Baffin Bay

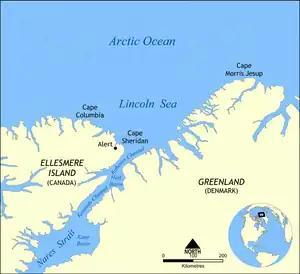

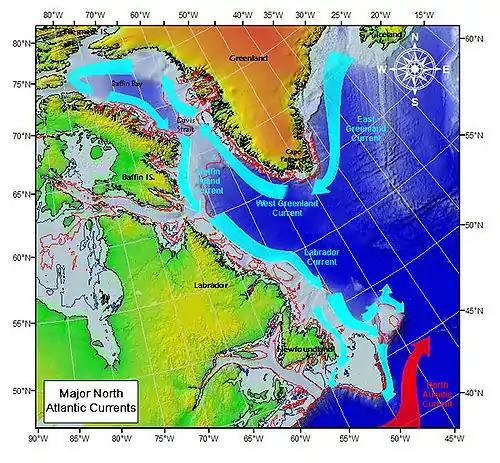

Baffin Bay is an arm of the Atlantic Ocean bounded by the Baffin Island in the west, Greenland in the east, and Ellesmere Island in the north. It connects to the Atlantic through the Davis Strait, and to the Arctic through several narrow channels of Nares Strait. It is a northwestern extension of the North Atlantic and Labrador Sea. It can also be viewed as a long strait separating Baffin Island and Greenland.